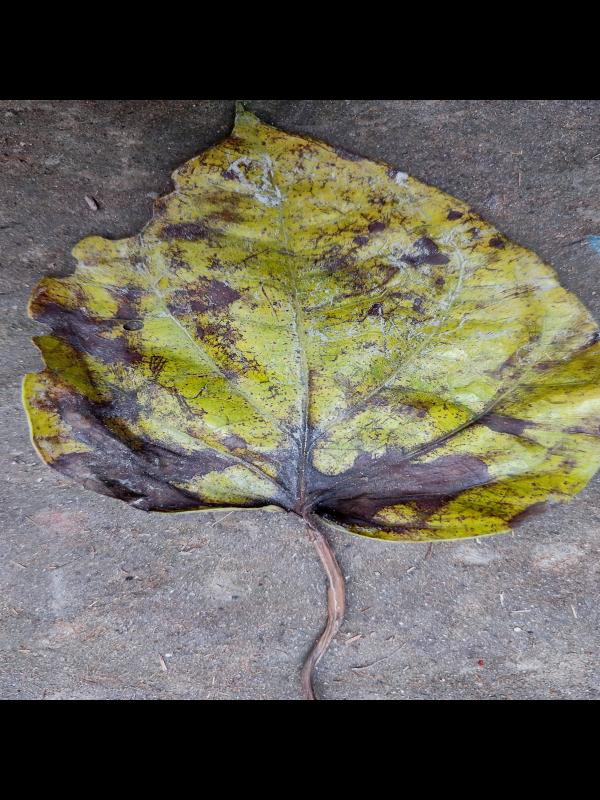
Label: Dried_Leaf